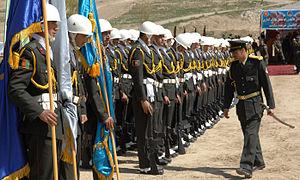
L'Académie militaire nationale d'Afghanistan est une institution académique de l'armée afghane située à Kaboul. Elle est dédiée à instruire les officiers de l'Armée nationale afghane et de l'armée de l'air afghane via un cursus de quatre ans. L'académie a été fondée sur le modèle de l'Académie militaire de West Point aux États-Unis.